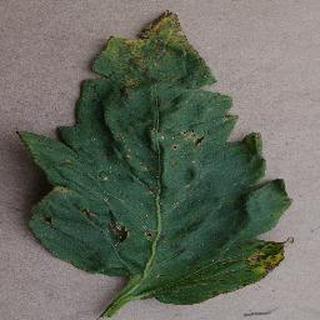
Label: tomato_bacterial_spot